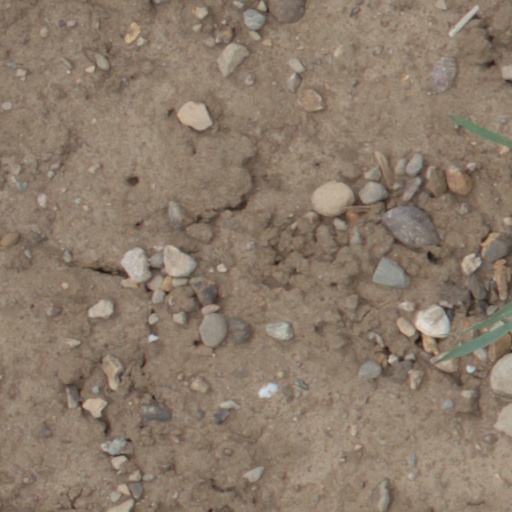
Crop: wheat